Anti-Peruvian sentiment

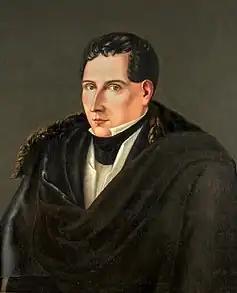
Diego Portales, Chilean conservative politician whose geopolitical doctrine was markedly anti-Peruvian.

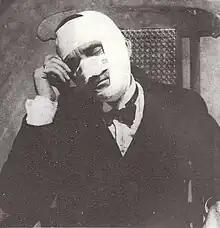
Jorge Basadre, Peruvian historian, wounded by a stone on the forehead by Chilean groups opposed to the plebiscite in Tacna and Arica.

On the other hand, Morales also accused Peru of wanting to "appropriate" the "cultural expressions" of Bolivia, to the point that the , Pablo Groux, threatened to take the dispute to the International Court of Justice in The Hague because they postulate that the diablada is native to Bolivia and not to Peru. In the following 5 years there were approximately ten complaints of appropriation of Bolivian folklore. The issue came to touch the national pride of both countries and fueled an anti-Peruvian position in several Bolivian nationalists opposed proposals to consider them bi-national. In addition, Evo went so far as to affirm that the demand of Peru in The Hague against Chile, due to the maritime delimitation controversy between the two countries, had the objective of blocking Bolivian aspirations for an outlet to the sea (through a corridor on the land border between Peru and Chile), stating that he had information in which the Peruvian Government ""knows that the lawsuit is going to lose it. They know it: they made the lawsuit to harm Bolivia."" All this set of actions meant that the Peruvian Foreign Ministry had to deliver ten protest notes to its counterpart in Bolivia, since Morales does not respect the rules of conduct that must govern between heads of state. Subsequently, some nationalist sectors in Peru denounced Evo for having claims to carry out a geopolitical project that seeks control of copper, lithium and uranium, as well as an outlet to the sea for Bolivia, to the detriment of Peru. Also, the action of the members from his political party (Movimiento al Socialismo), like the actual presidente of Bolivia (Luis Arce) prompted a formal "vigorous protest" by the Peruvian Foreign Ministry, which accused the Bolivian government of "interference" in Peru's internal affairs, specially during the end of Pedro Castillo government.